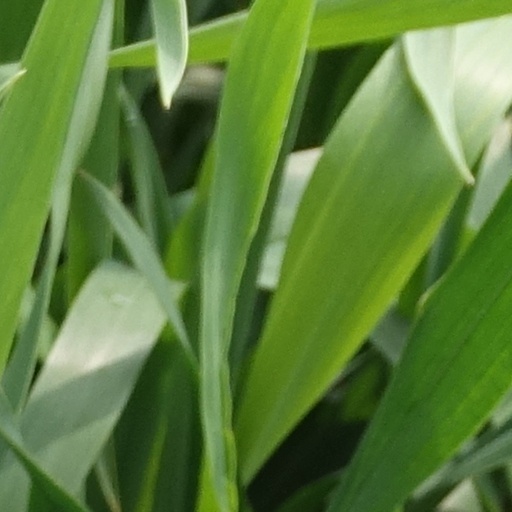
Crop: wheat